Munir Mesihović

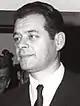
Mesihović in 1971

Munir Mesihović (23 March 1928 – 23 October 2016) was a Bosnian politician who was President of the Presidency of the Socialist Republic of Bosnia and Herzegovina from April 1985 to April 1987. He was publicly criticized for his connections to the Neum Affair.